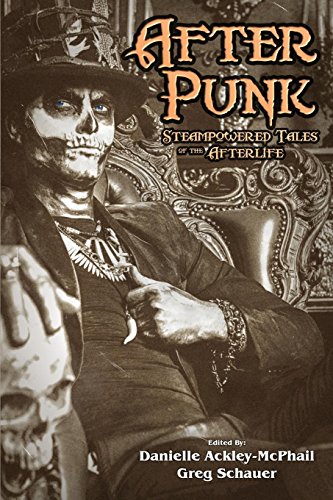
After Punk: Steampowered Tales of the Afterlife
Category: Buy a Kindle
About the Author Award-winningauthor and editor Danielle Ackley-McPhail has worked both sides of thepublishing industry for longer than she cares to admit. In 2014 she joinedforces with husband Mike McPhail and friend Greg Schauer to form her ownpublishing house, eSpec Books (especbooks.com).  Her publishedworks include six novels, Yesterday'sDreams , Tomorrow's Memories , Today's Promise , The Halfling's Court, The Redcaps' Queen , and Baba Ali and the Clockwork Djinn , written with Day Al-Mohamed. Sheis also the author of the solo collections EternalWanderings , A Legacy of Stars , Consigned to the Sea , Flash in the Can , Transcendence , BetweenDarkness and Light , and EternalWanderings , the non-fiction writers' guide, The Literary Handyman, and is the senior editor of the Bad-Ass Faeries anthology series, Gaslight & Grimm , Side of Good/Side of Evil, After Punk , and In an Iron Cage . Her short storiesare included in numerous other anthologies and collections. Inaddition to her literary acclaim, she crafts and sells original costume hornsunder the moniker The Hornie Lady, and homemade flavor-infused candied gingerunder the brand of Ginger KICK! at literary conventions, on commission, andwholesale. Daniellelives in New Jersey with husband and fellow writer, Mike McPhail and threeextremely spoiled cats.  To learnmore about her work, visit sidhenadaire.comor especbooks.
Features: While mankind can scarce hope to pierce the Veil without crossing it, a few intrepid souls will ever bend their will against the aether, combining artifice and the arcane to uncover its secrets. | From voodoo death cults to the Day of the Dead, mummy parties, the wheel of reincarnation, the practice of death portraits, and so much more, these tales leave no gravestone unturned. | Be it heaven or hell or the limbo in between, the hereafter is about to get 'Punked. | With stories by Jody Lynn Nye, David Sherman, Gail Z. Martin and Larry N. Martin, James Chambers, Michelle D. Sonnier, Jeffrey Lyman, Bernie Mojzes, Jeff Young, David Lee Summers, L. Jagi Lamplighter, and Danielle Ackley-McPhail.